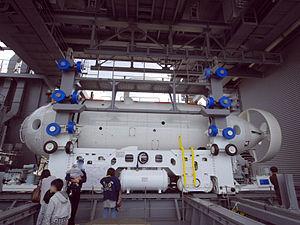
Le JS Chihaya (ASR-403) est un navire auxiliaire de sauvetage sous-marin de deuxième génération de la Force maritime d'autodéfense japonaise. Il remplace l'ancien JS Fushimi mis à la retraite le 24 mars 2000.